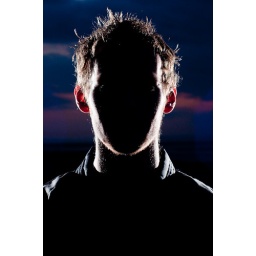
taken on sand bay beach around sunset, 2 flashes either side